Plumbylene

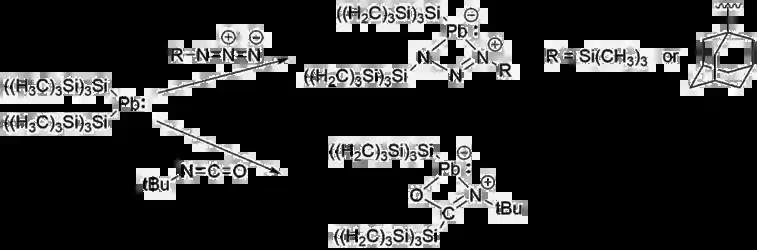
Insertion of an alkylazide and an isocyanate into [(Si(CH)) Si] Pb

Plumbylenes are known to undergo nucleophilic substitution with organometallic reagents to form transmetallated products. In an unusual example, the use of TlPF, bearing the weakly coordinating anion PF, led to the formation of crystals of an oligonuclear lead compound with a chain structure upon work-up, highlighting the interesting reactivity of plumbylenes.